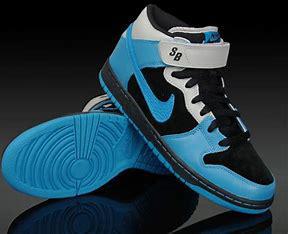
Brand: Nike
Model: Dunk Mid Pro SB